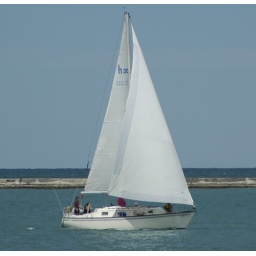
sail boat in lake michigan